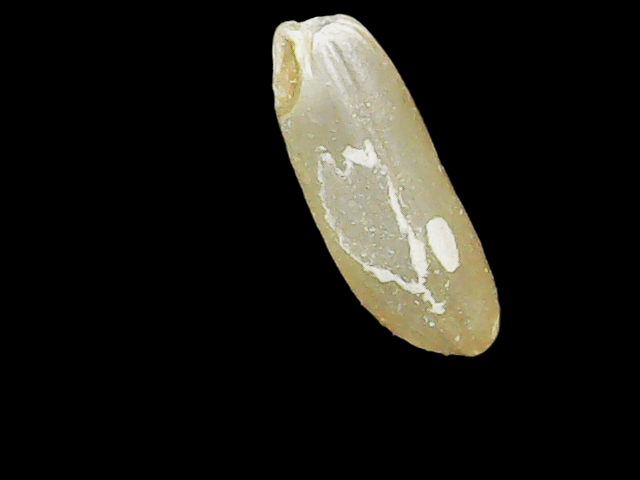
Rice variety: Binadhan17